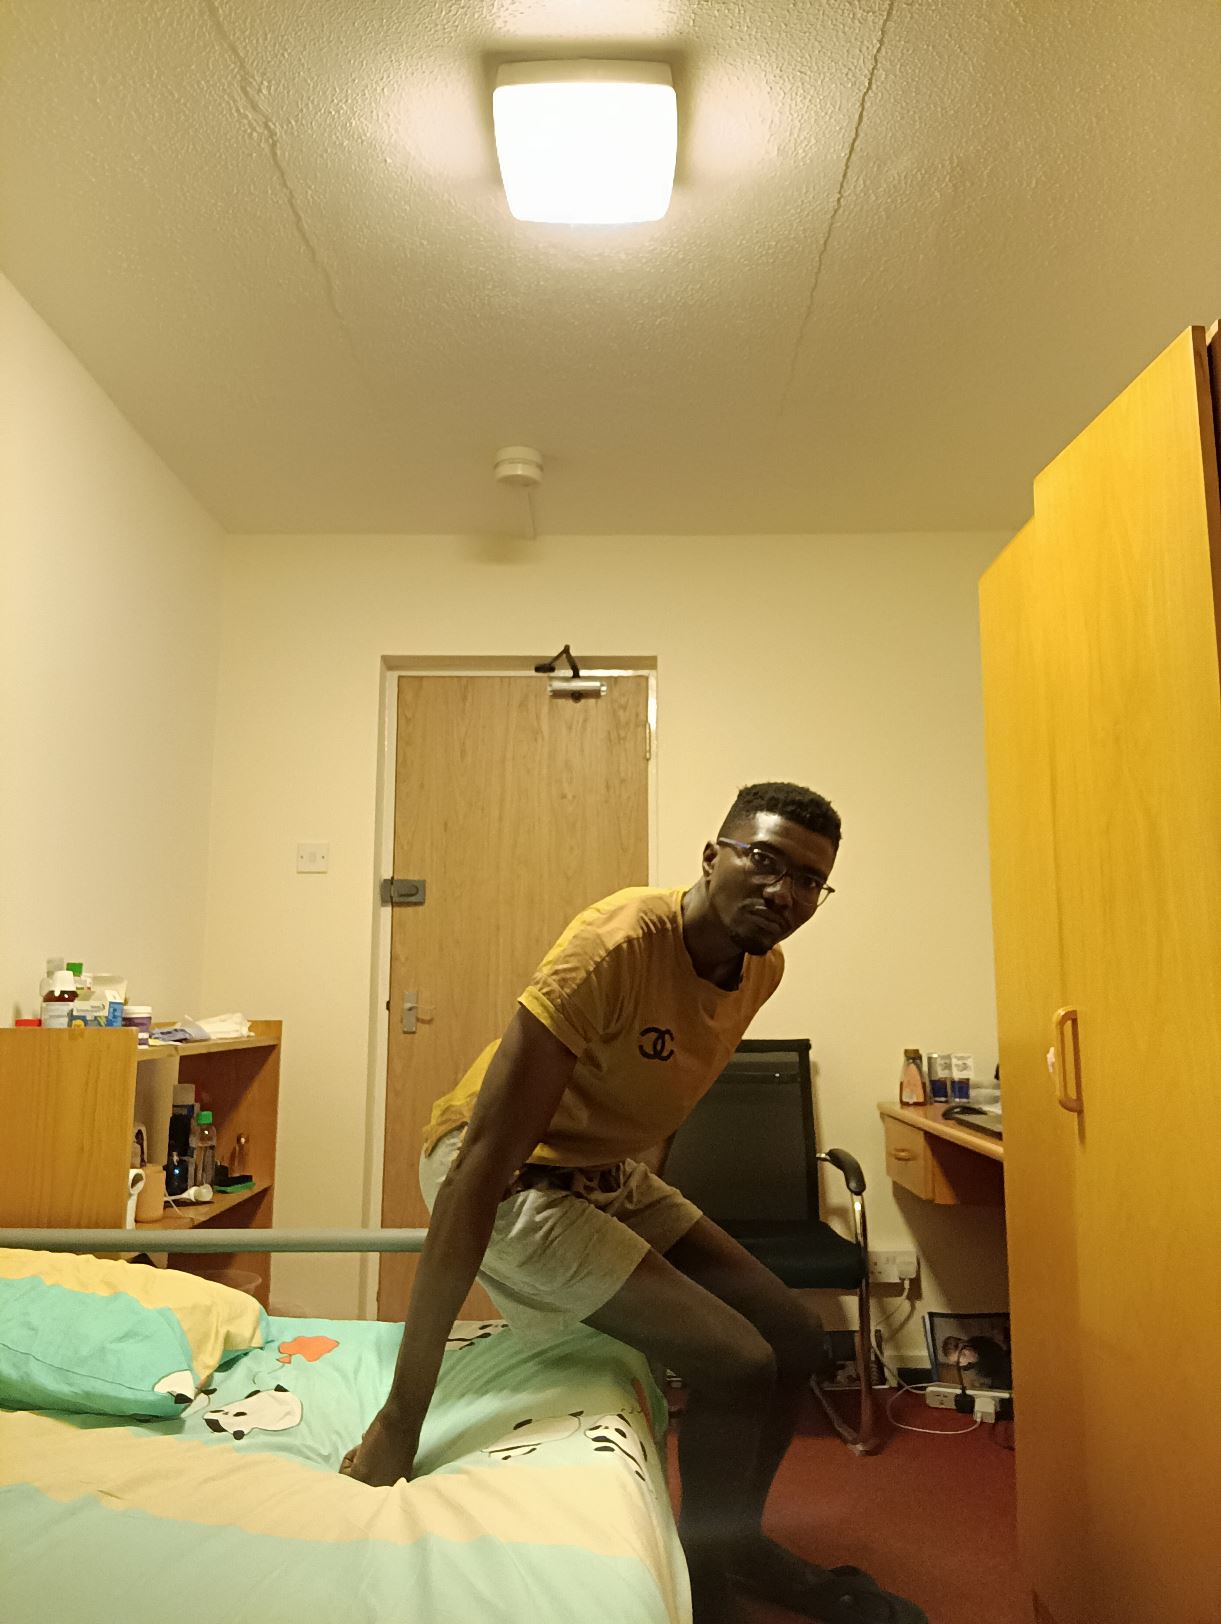
Posture: stand